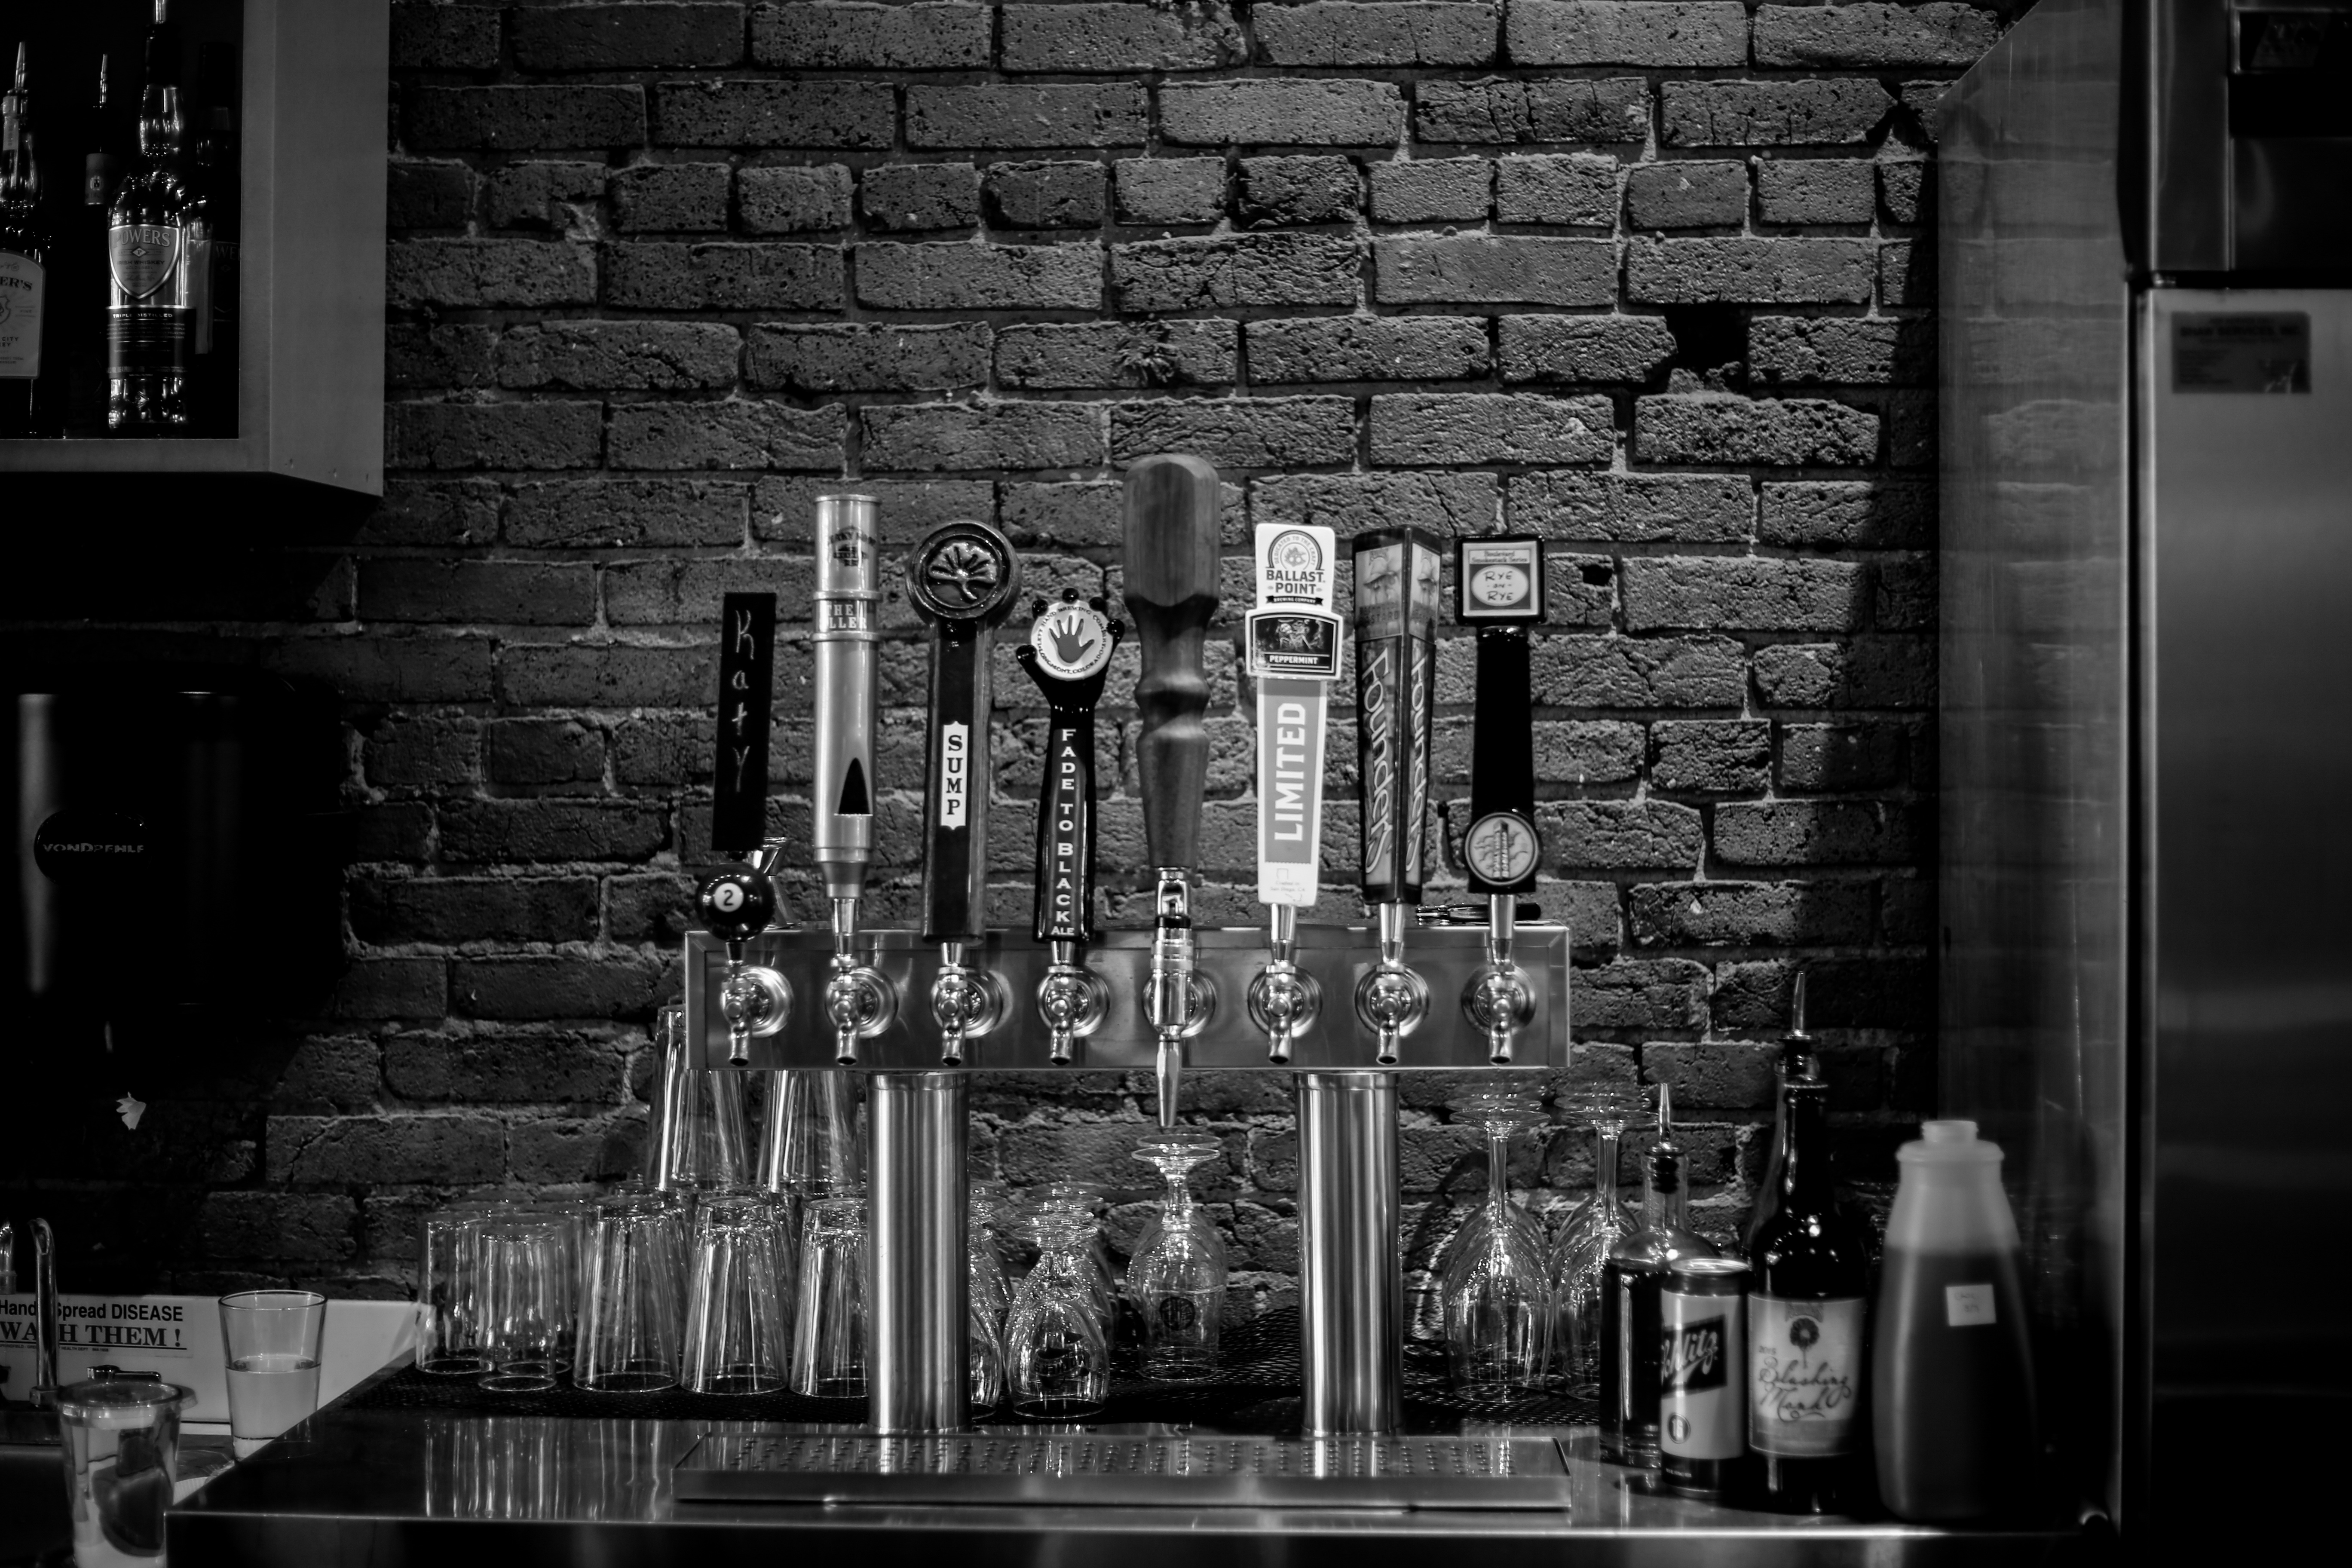
black and white, white, photography, darkness, black, monochrome, lighting, monochrome photography, film noir